Daisy Turner

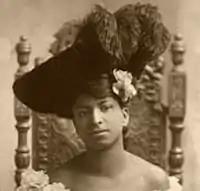
Daisy Turner

Daisy Turner (June 21, 1883 – February 8, 1988) was an American storyteller and poet. Born in Grafton, Vermont, to former slaves, she became famous late in life for her oral recordings of her family's history, which can be traced back to Africa and England.